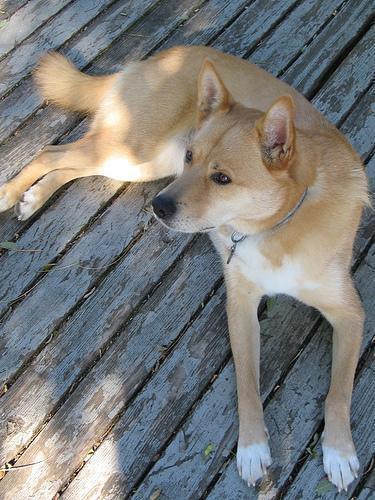
dingo